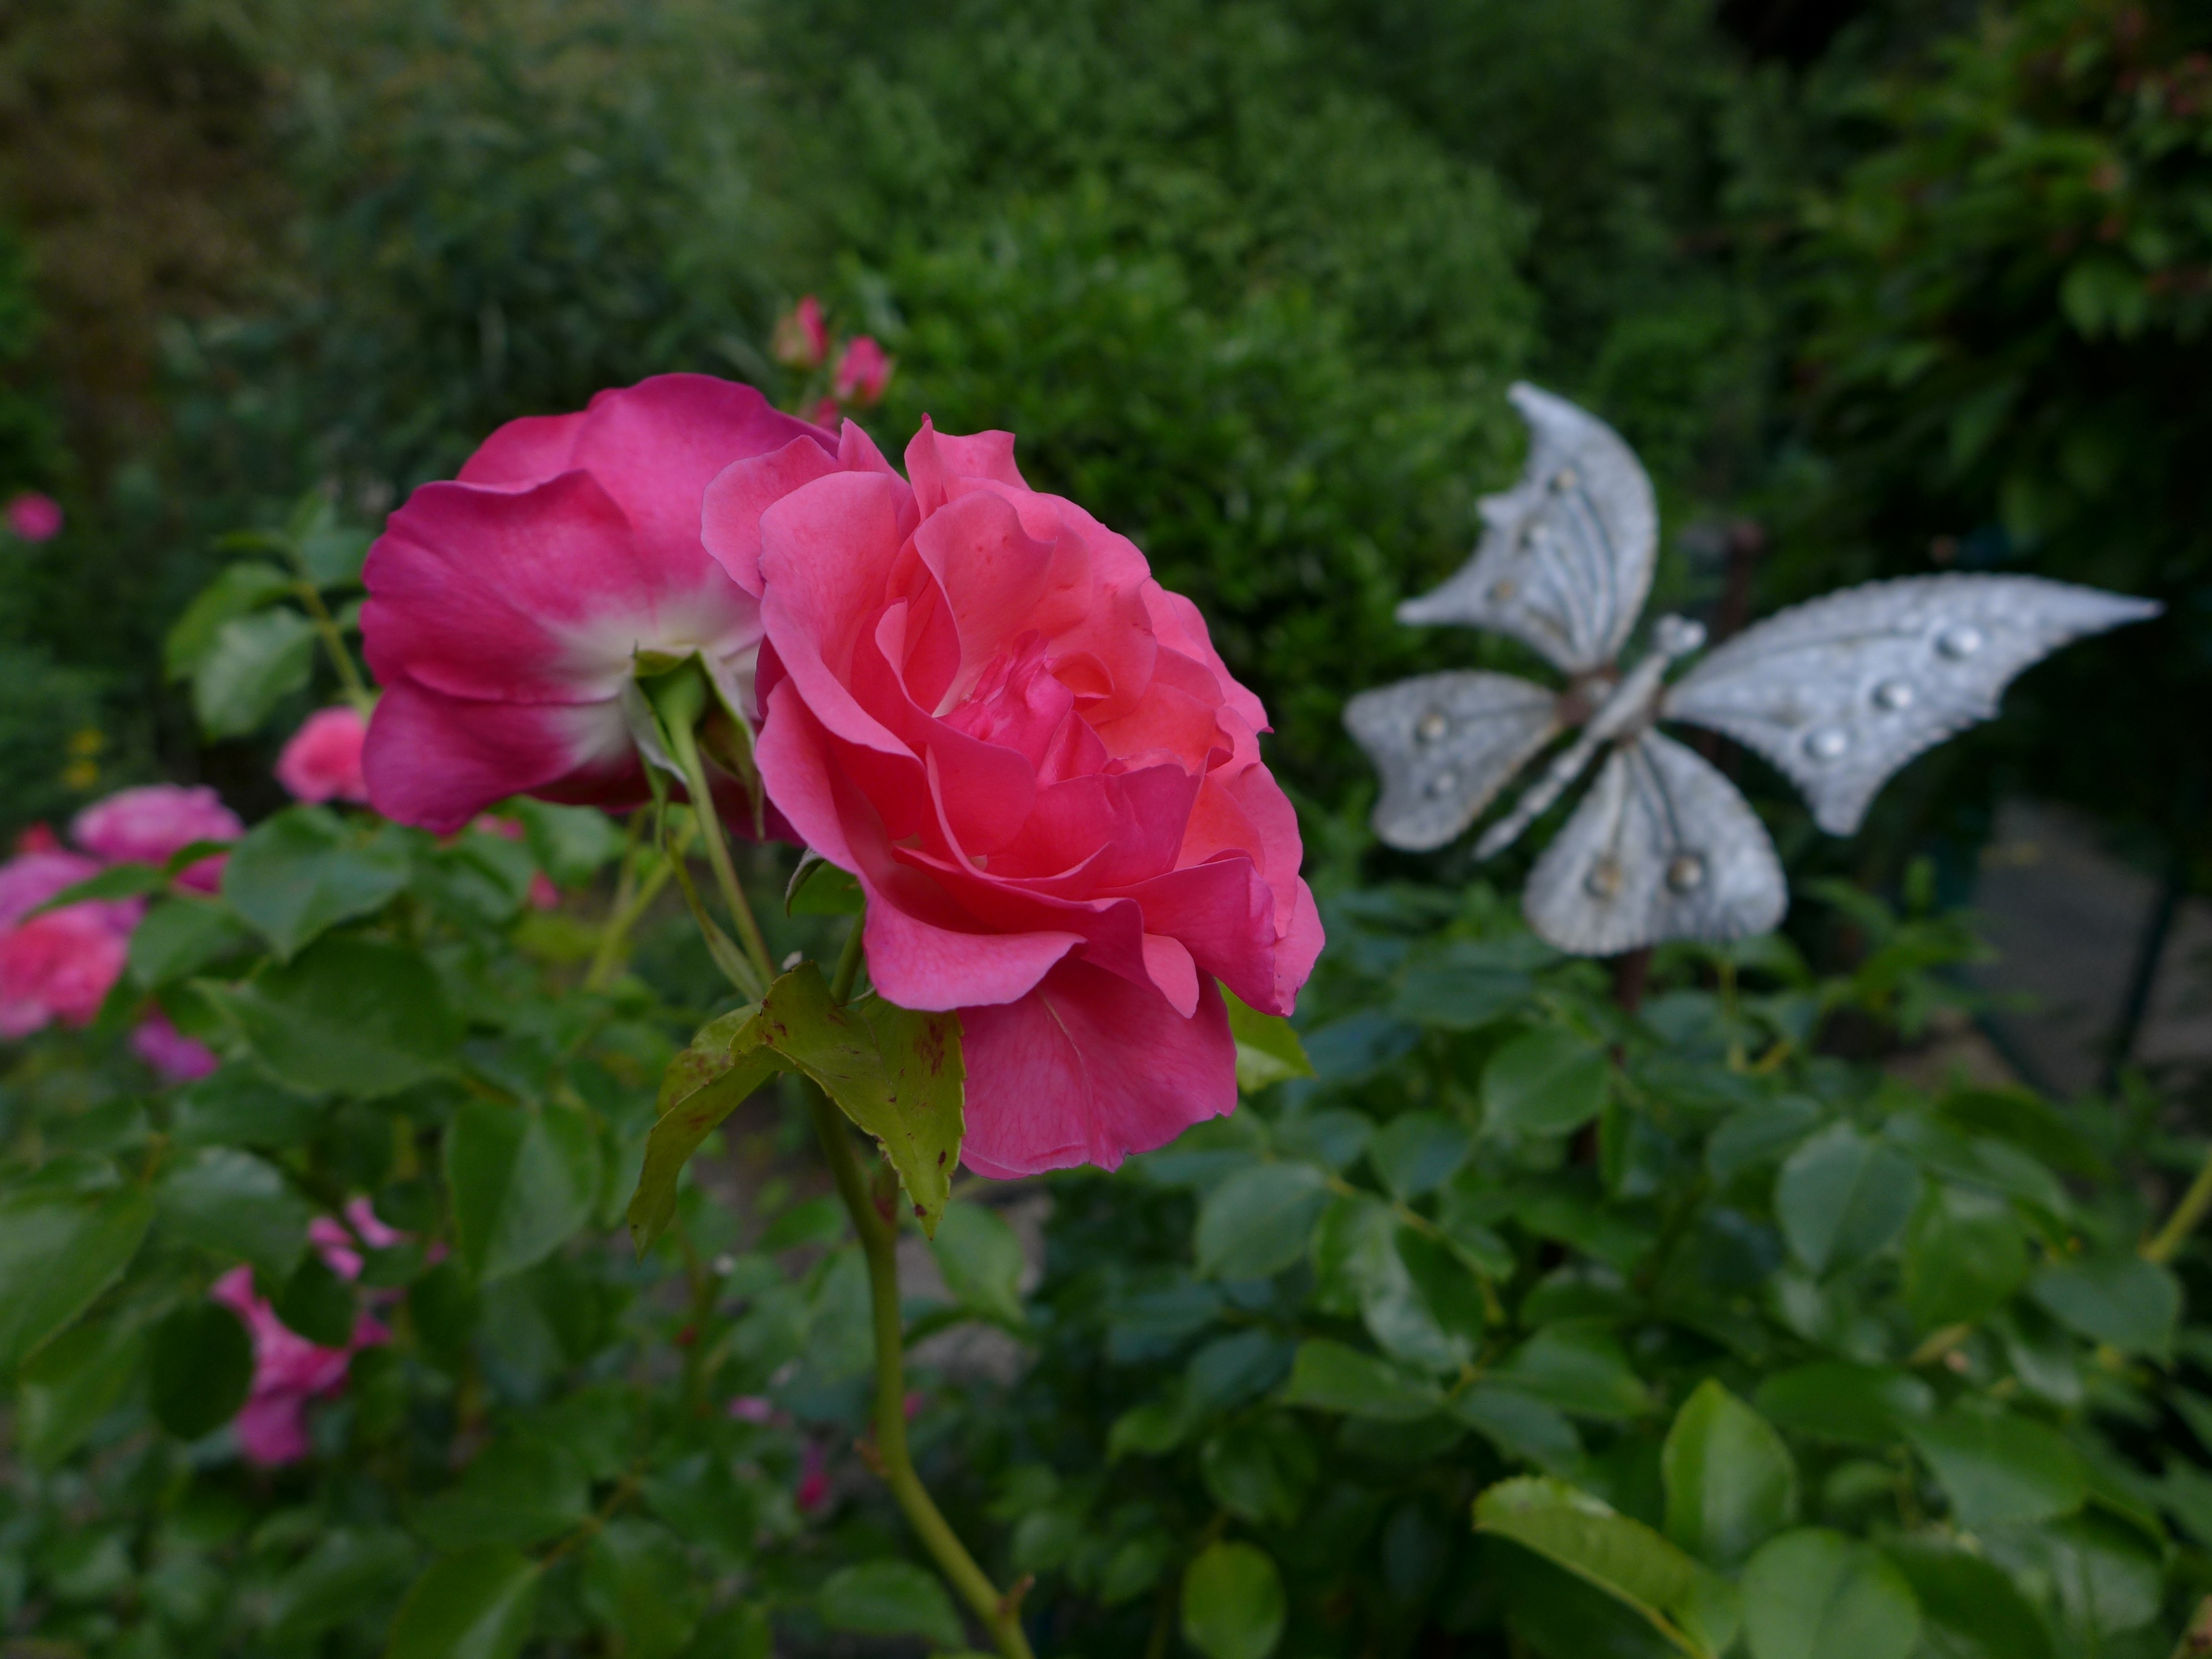
nature, plant, flower, petal, rose, green, botany, butterfly, pink, flora, deco, flowers, roses, decorative, shrub, floribunda, ambience, rose bloom, ornamental plant, garden decoration, rose flower, rosebush, bed of roses, flowering plant, garden roses, rose family, summer flower, garden plants, land plant, rose order